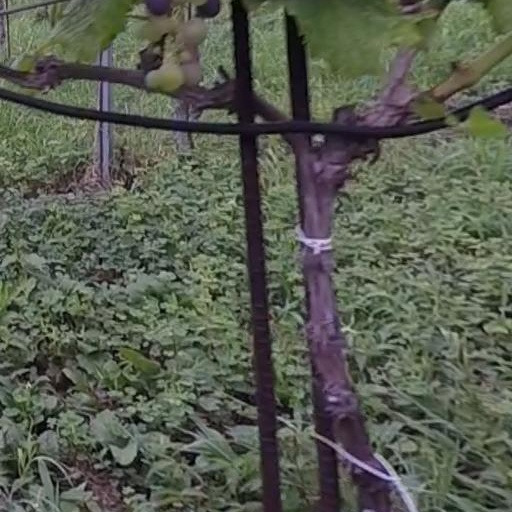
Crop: grape